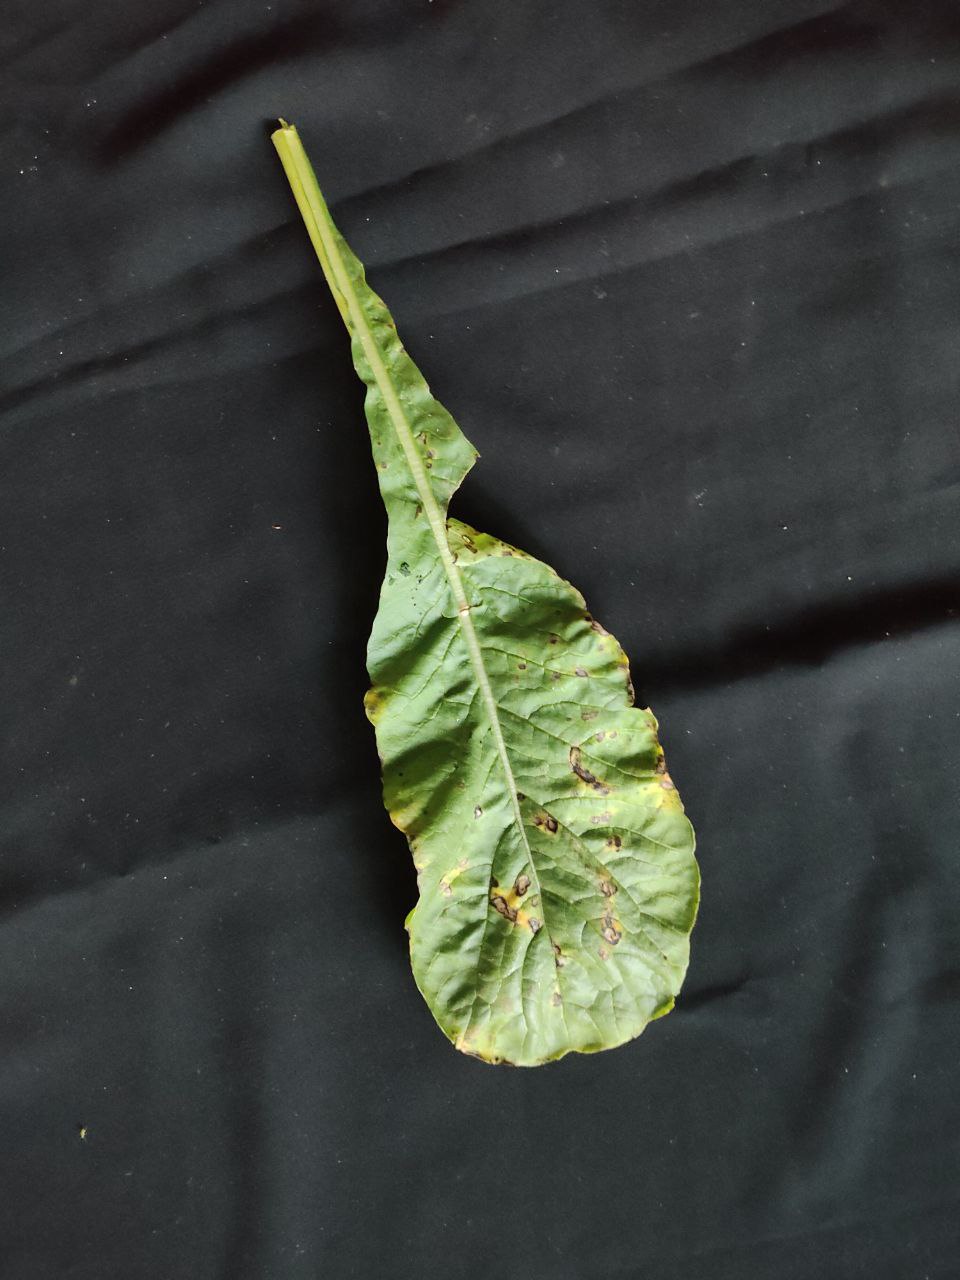
Label: Black leaf spot